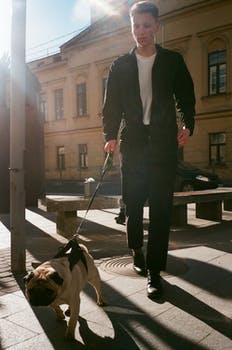
Label: No Watermark